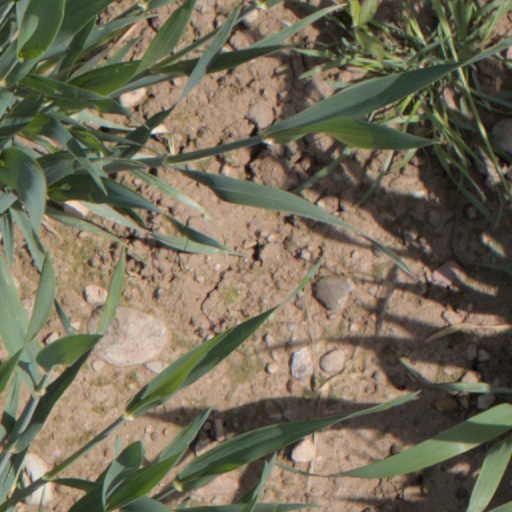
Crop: wheat